Daily Mail

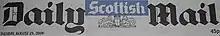
The "Scottish Daily Mail" header

Light-hearted stunts enlivened Northcliffe, such as the 'Hat campaign' in the winter of 1920. This was a contest with a prize of £100 for a new design of hat – a subject in which Northcliffe took a particular interest. There were 40,000 entries and the winner was a cross between a top hat and a bowler christened the "Daily Mail Sandringham Hat". The paper subsequently promoted the wearing of it but without much success.